Shiplake

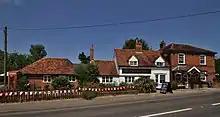
The Plowden Arms

The Church of England parish church of Saint Peter and Paul dates from at least the 13th century and is the centre of the Church of England parish of Shiplake. In 1869 the church was restored and enlarged to designs by the Gothic Revival architect GE Street. The chancel, north aisle and parts of the south aisle were rebuilt and the tracery of all its windows were replaced. The church is a Grade II* listed building. In the churchyard is a Gothic Revival shaft cross. It was erected in 1908 as a monument to a member of the Phillimore family. It is Grade II listed.